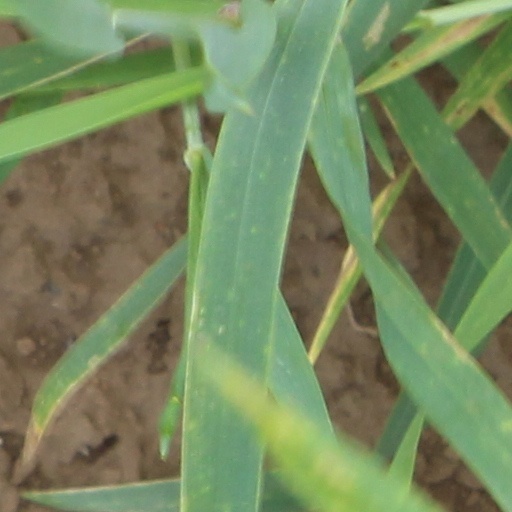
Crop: wheat